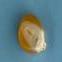
Maize quality: Good